Fortifications of Fez

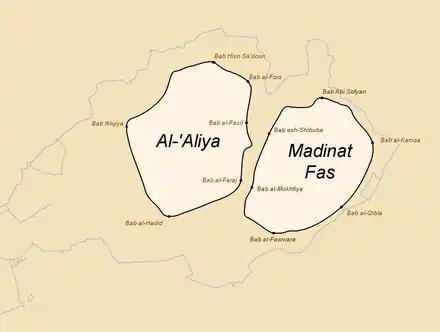

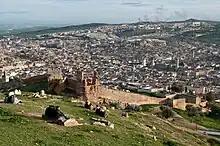

In 1069, the Almoravid emir Yusuf ibn Tashfin ordered the walls of the two cities to be demolished and for a new wall to be built around both cities, thus unifying them for the first time. Although the Almoravids made their capital at Marrakesh, Fes was one of their most important cities. They constructed a fortified kasbah (citadel) in the eastern end of the city, likely on the same site as the later Kasbah Bou Jeloud.